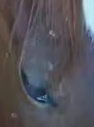
Face region: eyes (orbital_tightening_and_eye_area)
Pain indicator: obviously_present